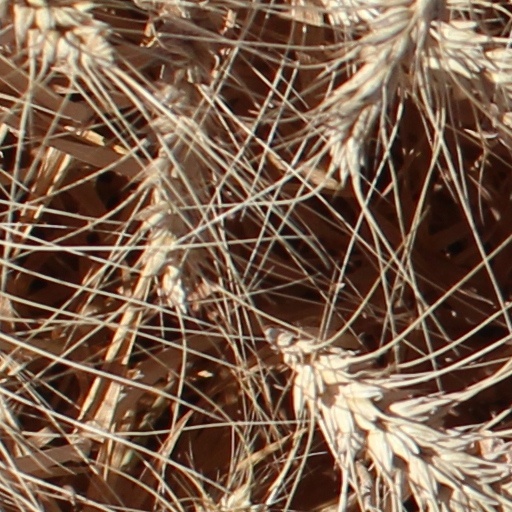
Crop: wheat